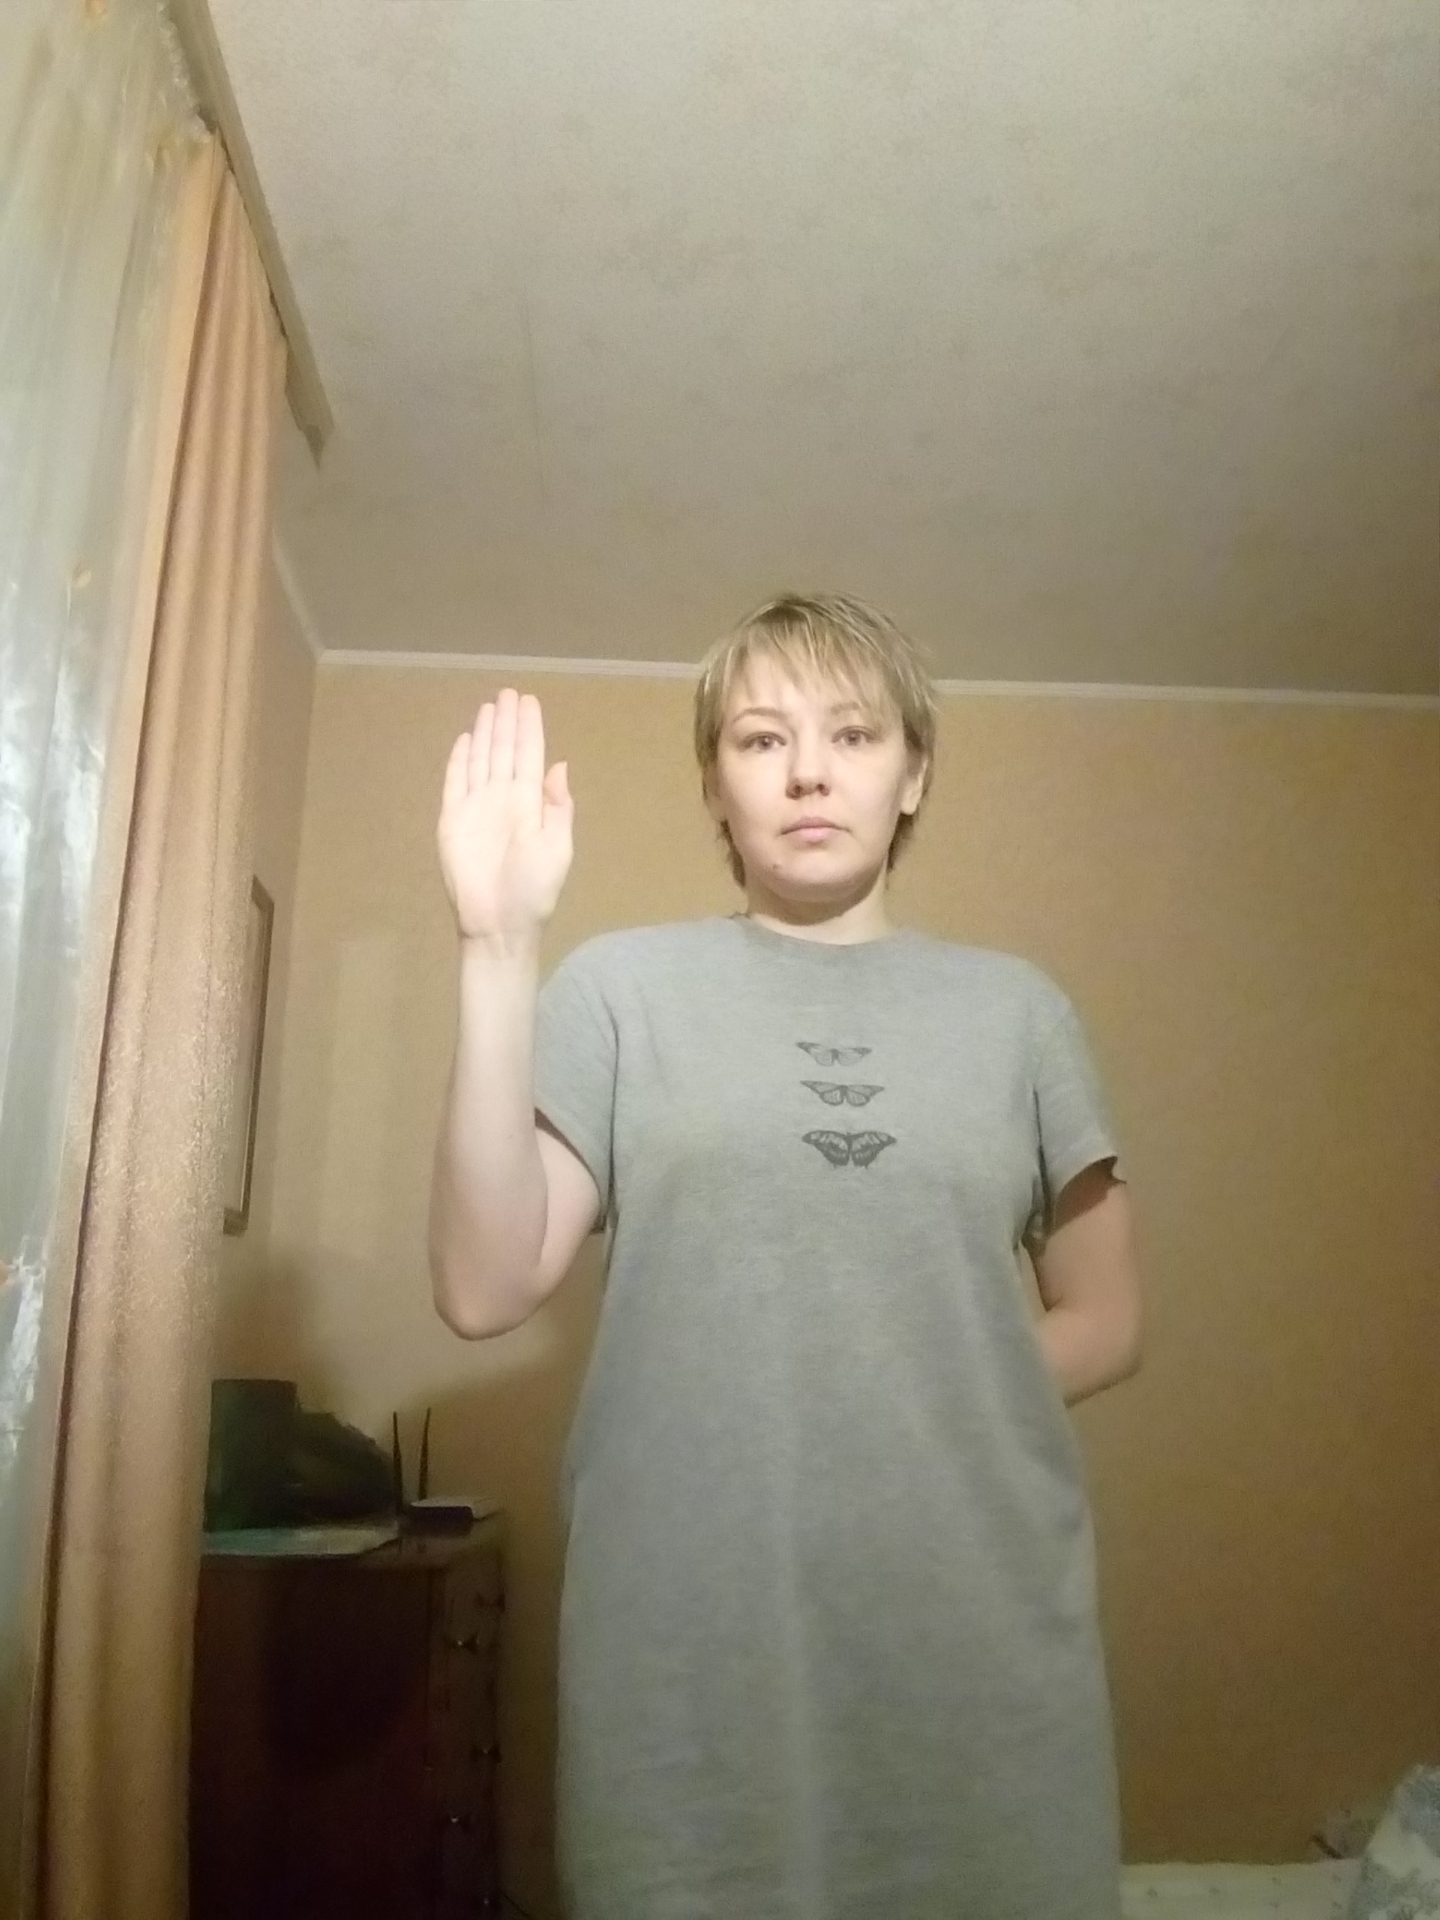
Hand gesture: stop